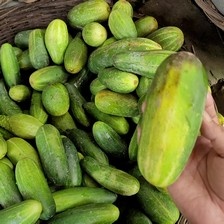
Label: cucumber